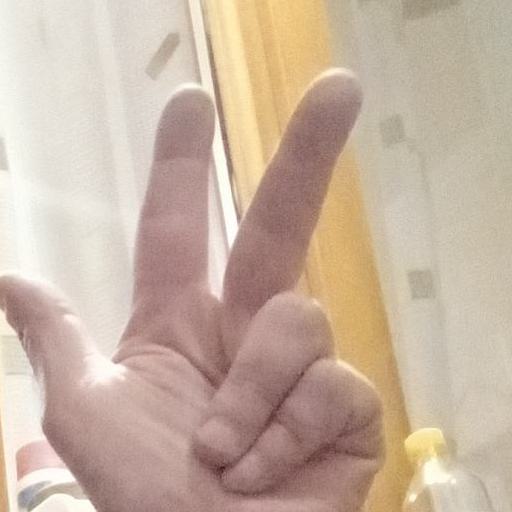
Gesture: three2